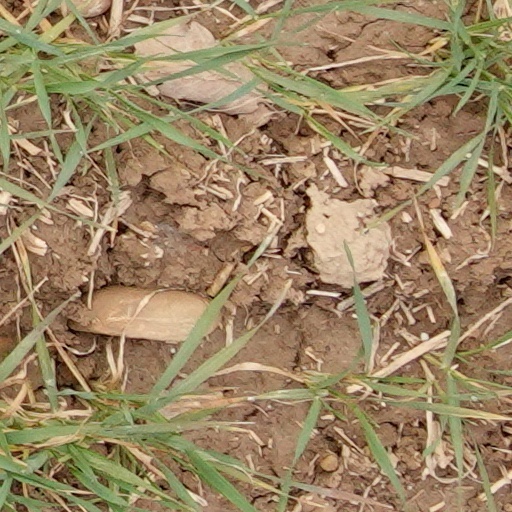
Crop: wheat